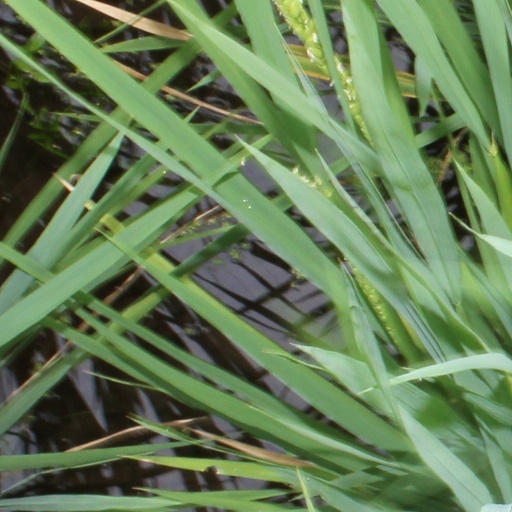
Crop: rice